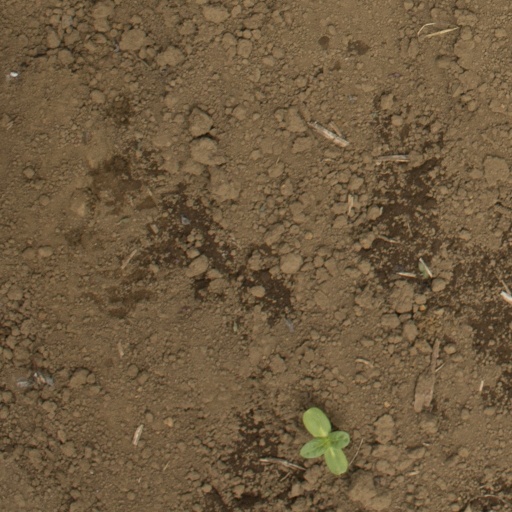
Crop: Jerusalem artichoke